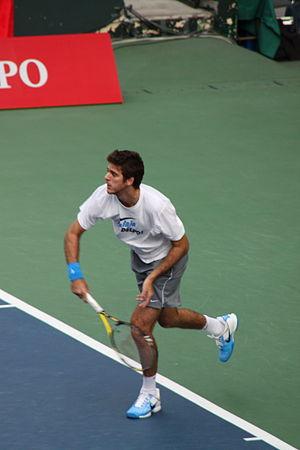
Juan Martín del Potro, né le 23 septembre 1988 à Tandil, est un joueur de tennis argentin, professionnel depuis 2005.